2010 California Golden Bears football team

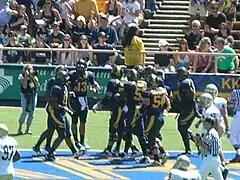
Shane Vereen scores Cal's first touchdown of the game.

The Bears had last played the Aggies in 1939 and had won all eight of the teams' previous meetings. The Aggies recovered a fumble by Kevin Riley on Cal's first possession, but could not capitalize on it. The Bears' first score of the day coming on a 23-yard pass from Riley to Vereen in the first quarter. Cal scored four touchdowns in the second quarter: on a 13-yard pass from Riley to Marvin Jones, an 18-yard run by Keenan Allen, and back to back 7-yard runs by Shane Vereen, the latter set up by an Aggies fumble on the prior kickoff that was recovered. The third quarter saw Allen score his second touchdown of the game on a 48-yard pass from Riley, after which the Bears pulled their starters. Backup quarterback Beau Sweeney scored on a 3-yard run for Cal's final touchdown of the game, while the final score came on a fourth-quarter field goal. UC Davis' sole score of the game came on a third quarter 43-yard field goal.